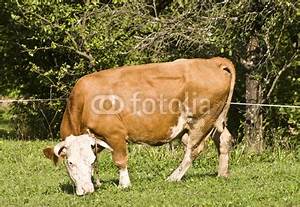
Label: cow